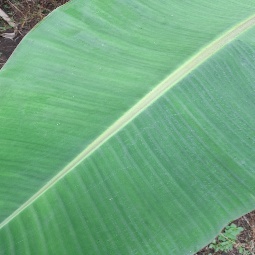
Label: Healthy